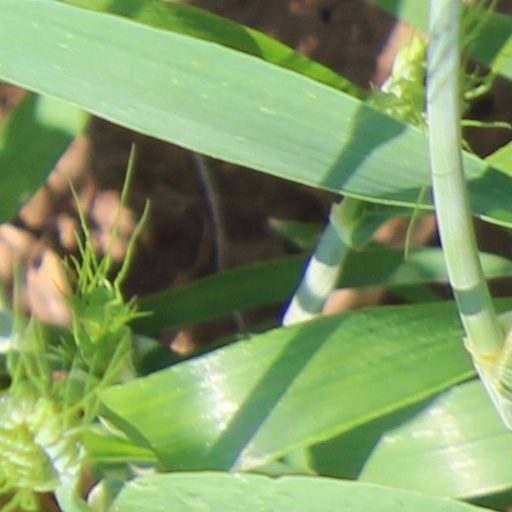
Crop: wheat